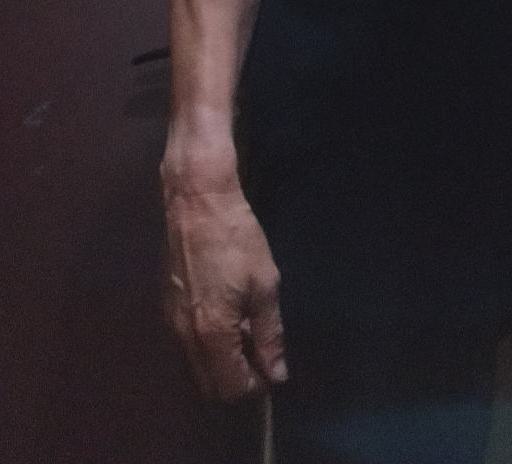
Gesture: no_gesture